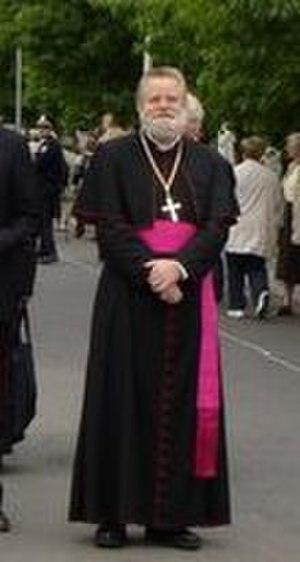
Joseph Maria Punt, né le 10 janvier 1946 à Alkmaar est un prélat néerlandais, évêque de Haarlem-Amsterdam de 2001 à 2020.